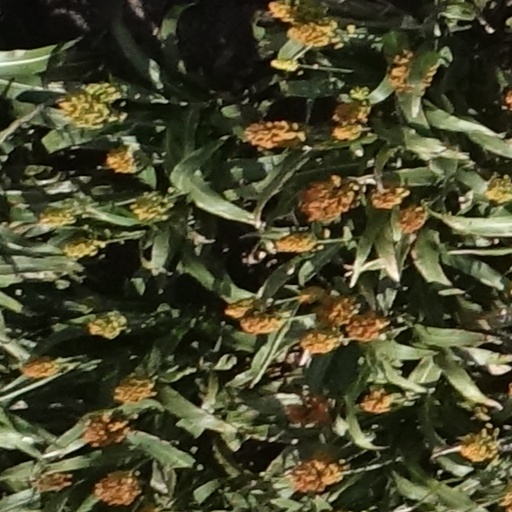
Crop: sorghum